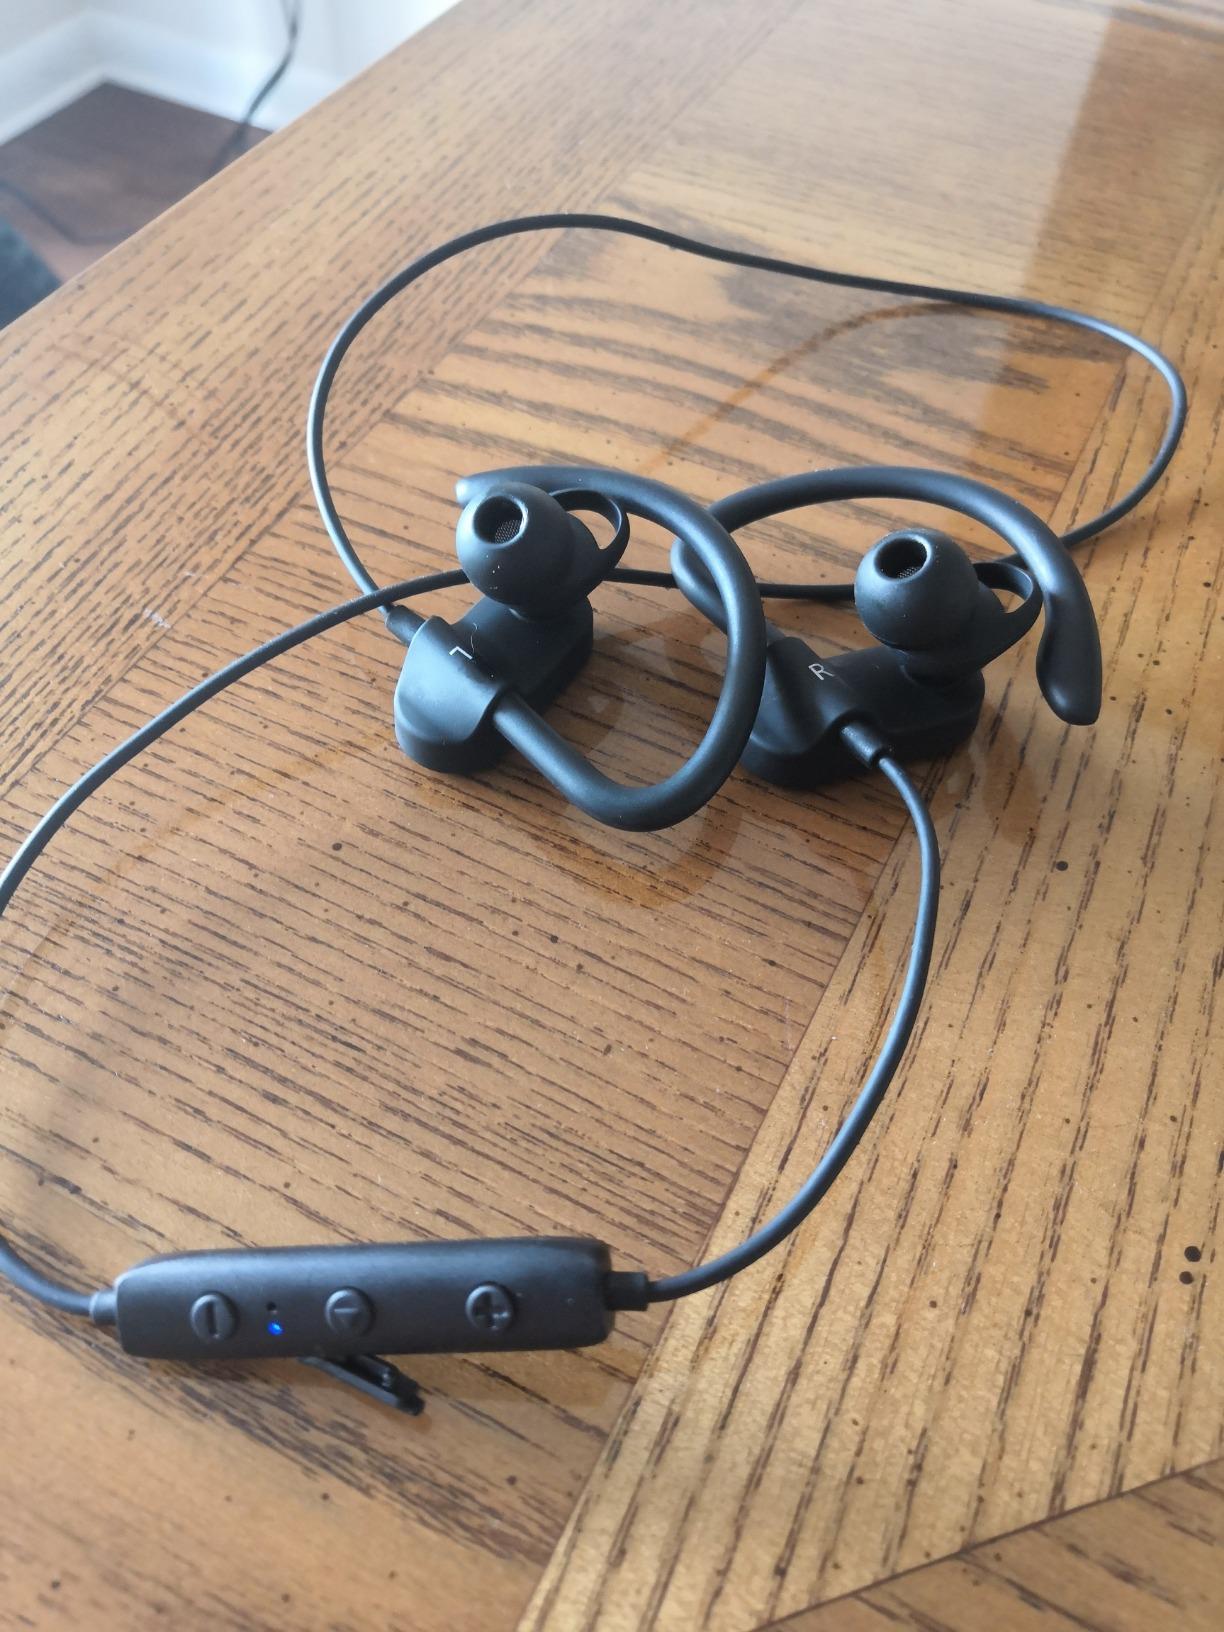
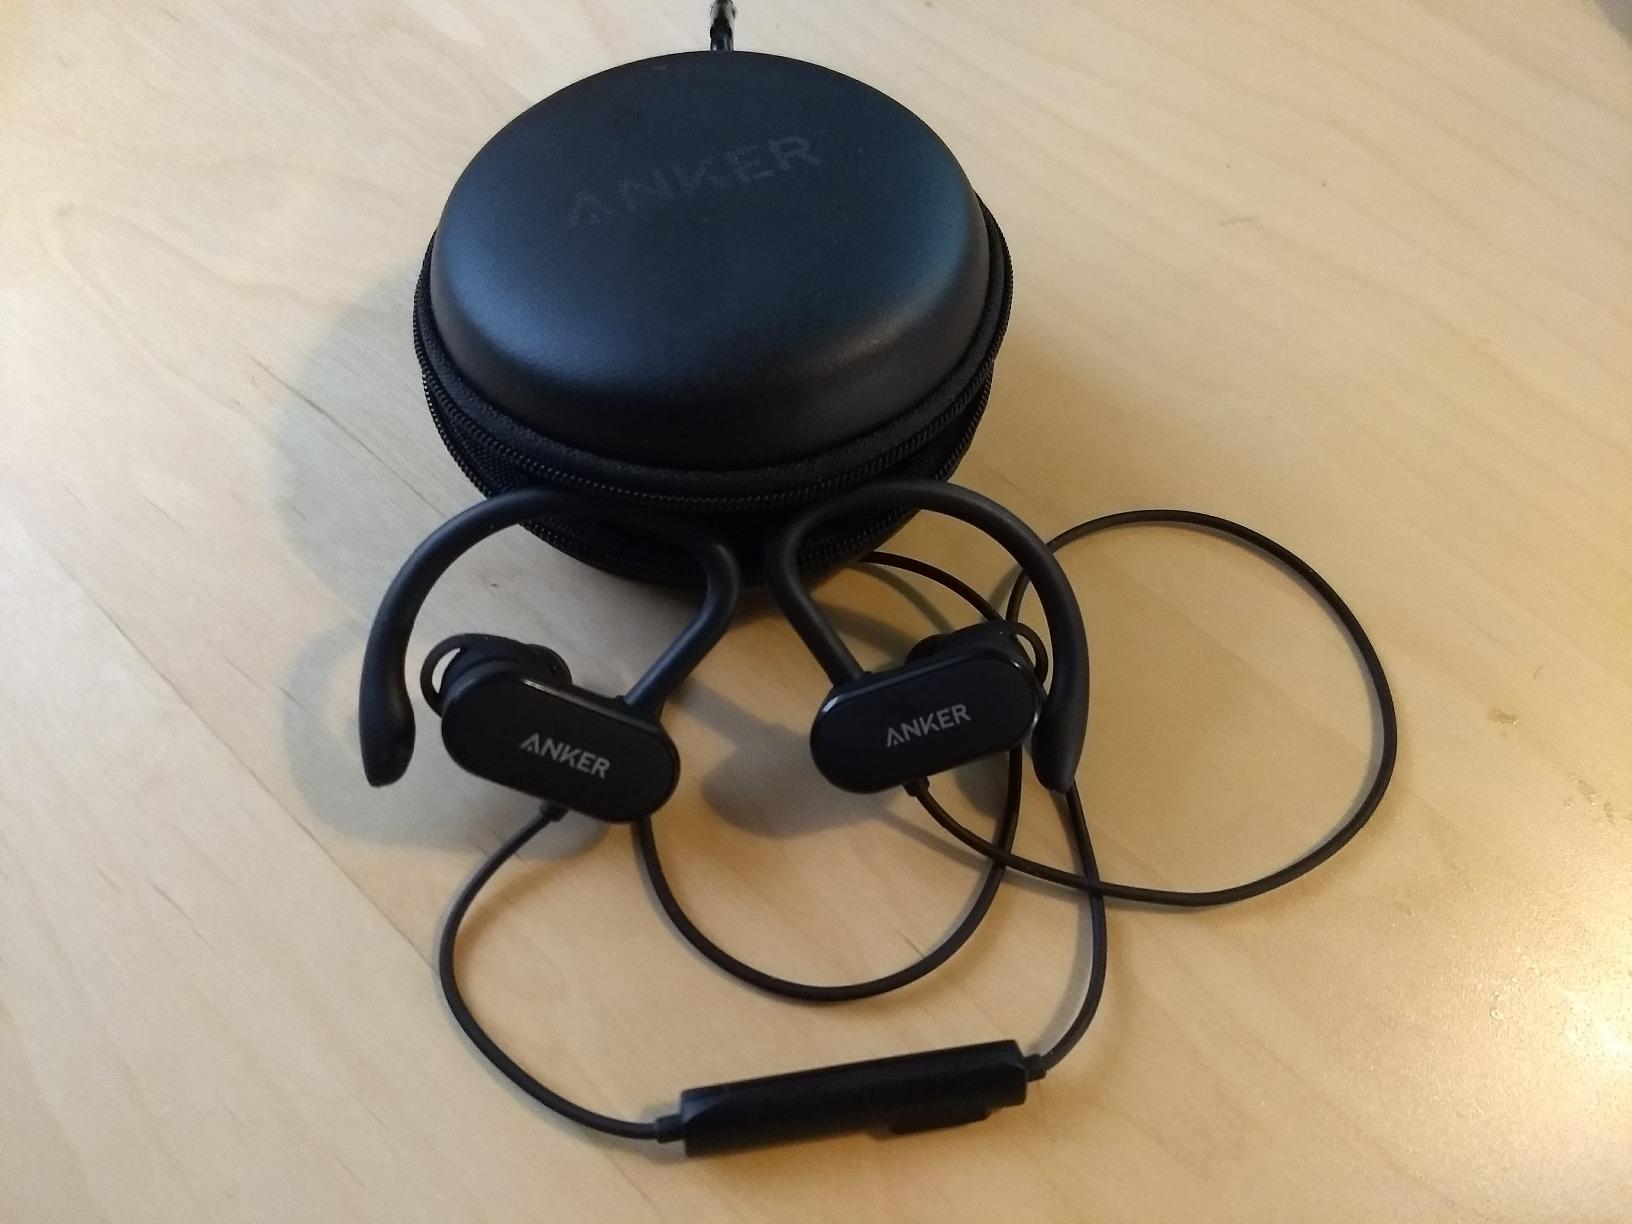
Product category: headphones
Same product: yes